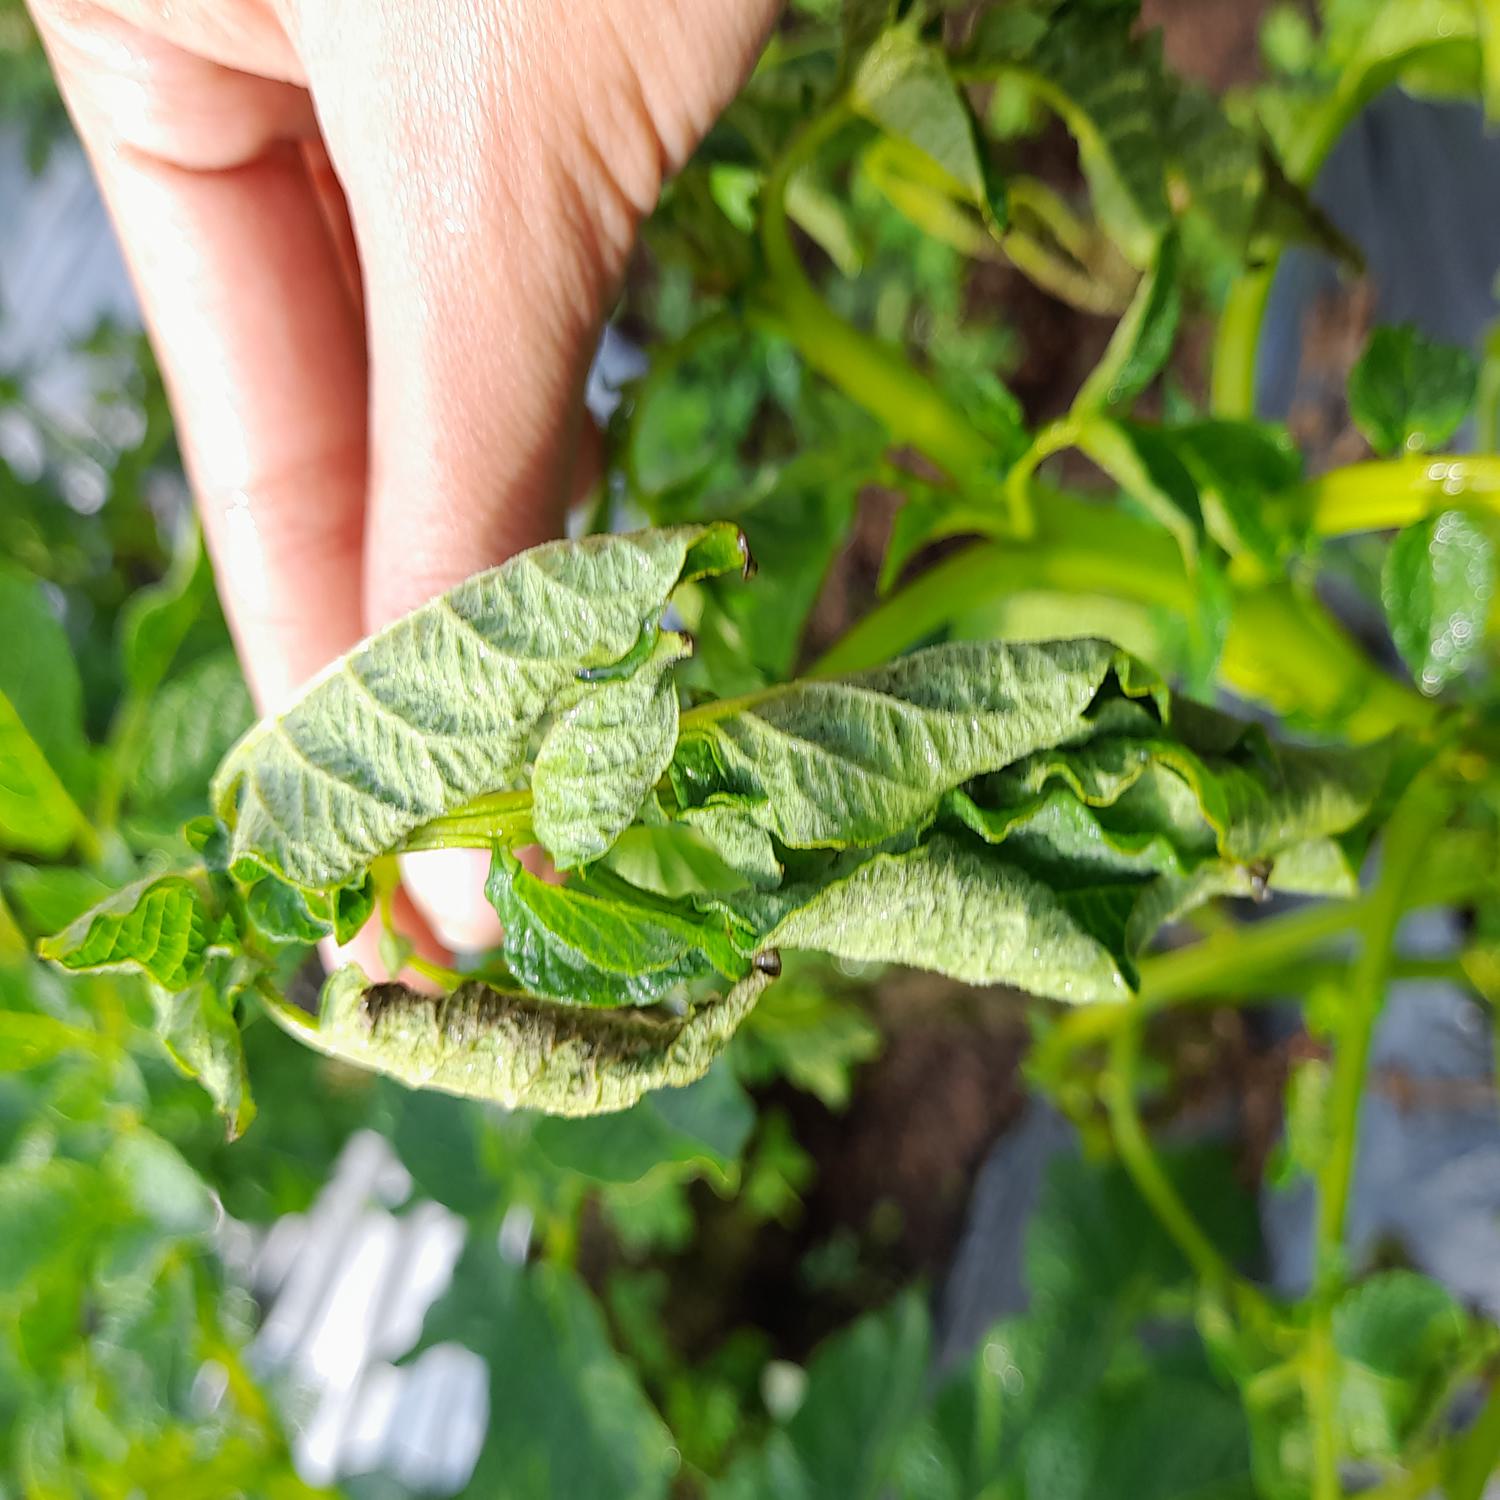
Etiqueta: Pudricion_Parda